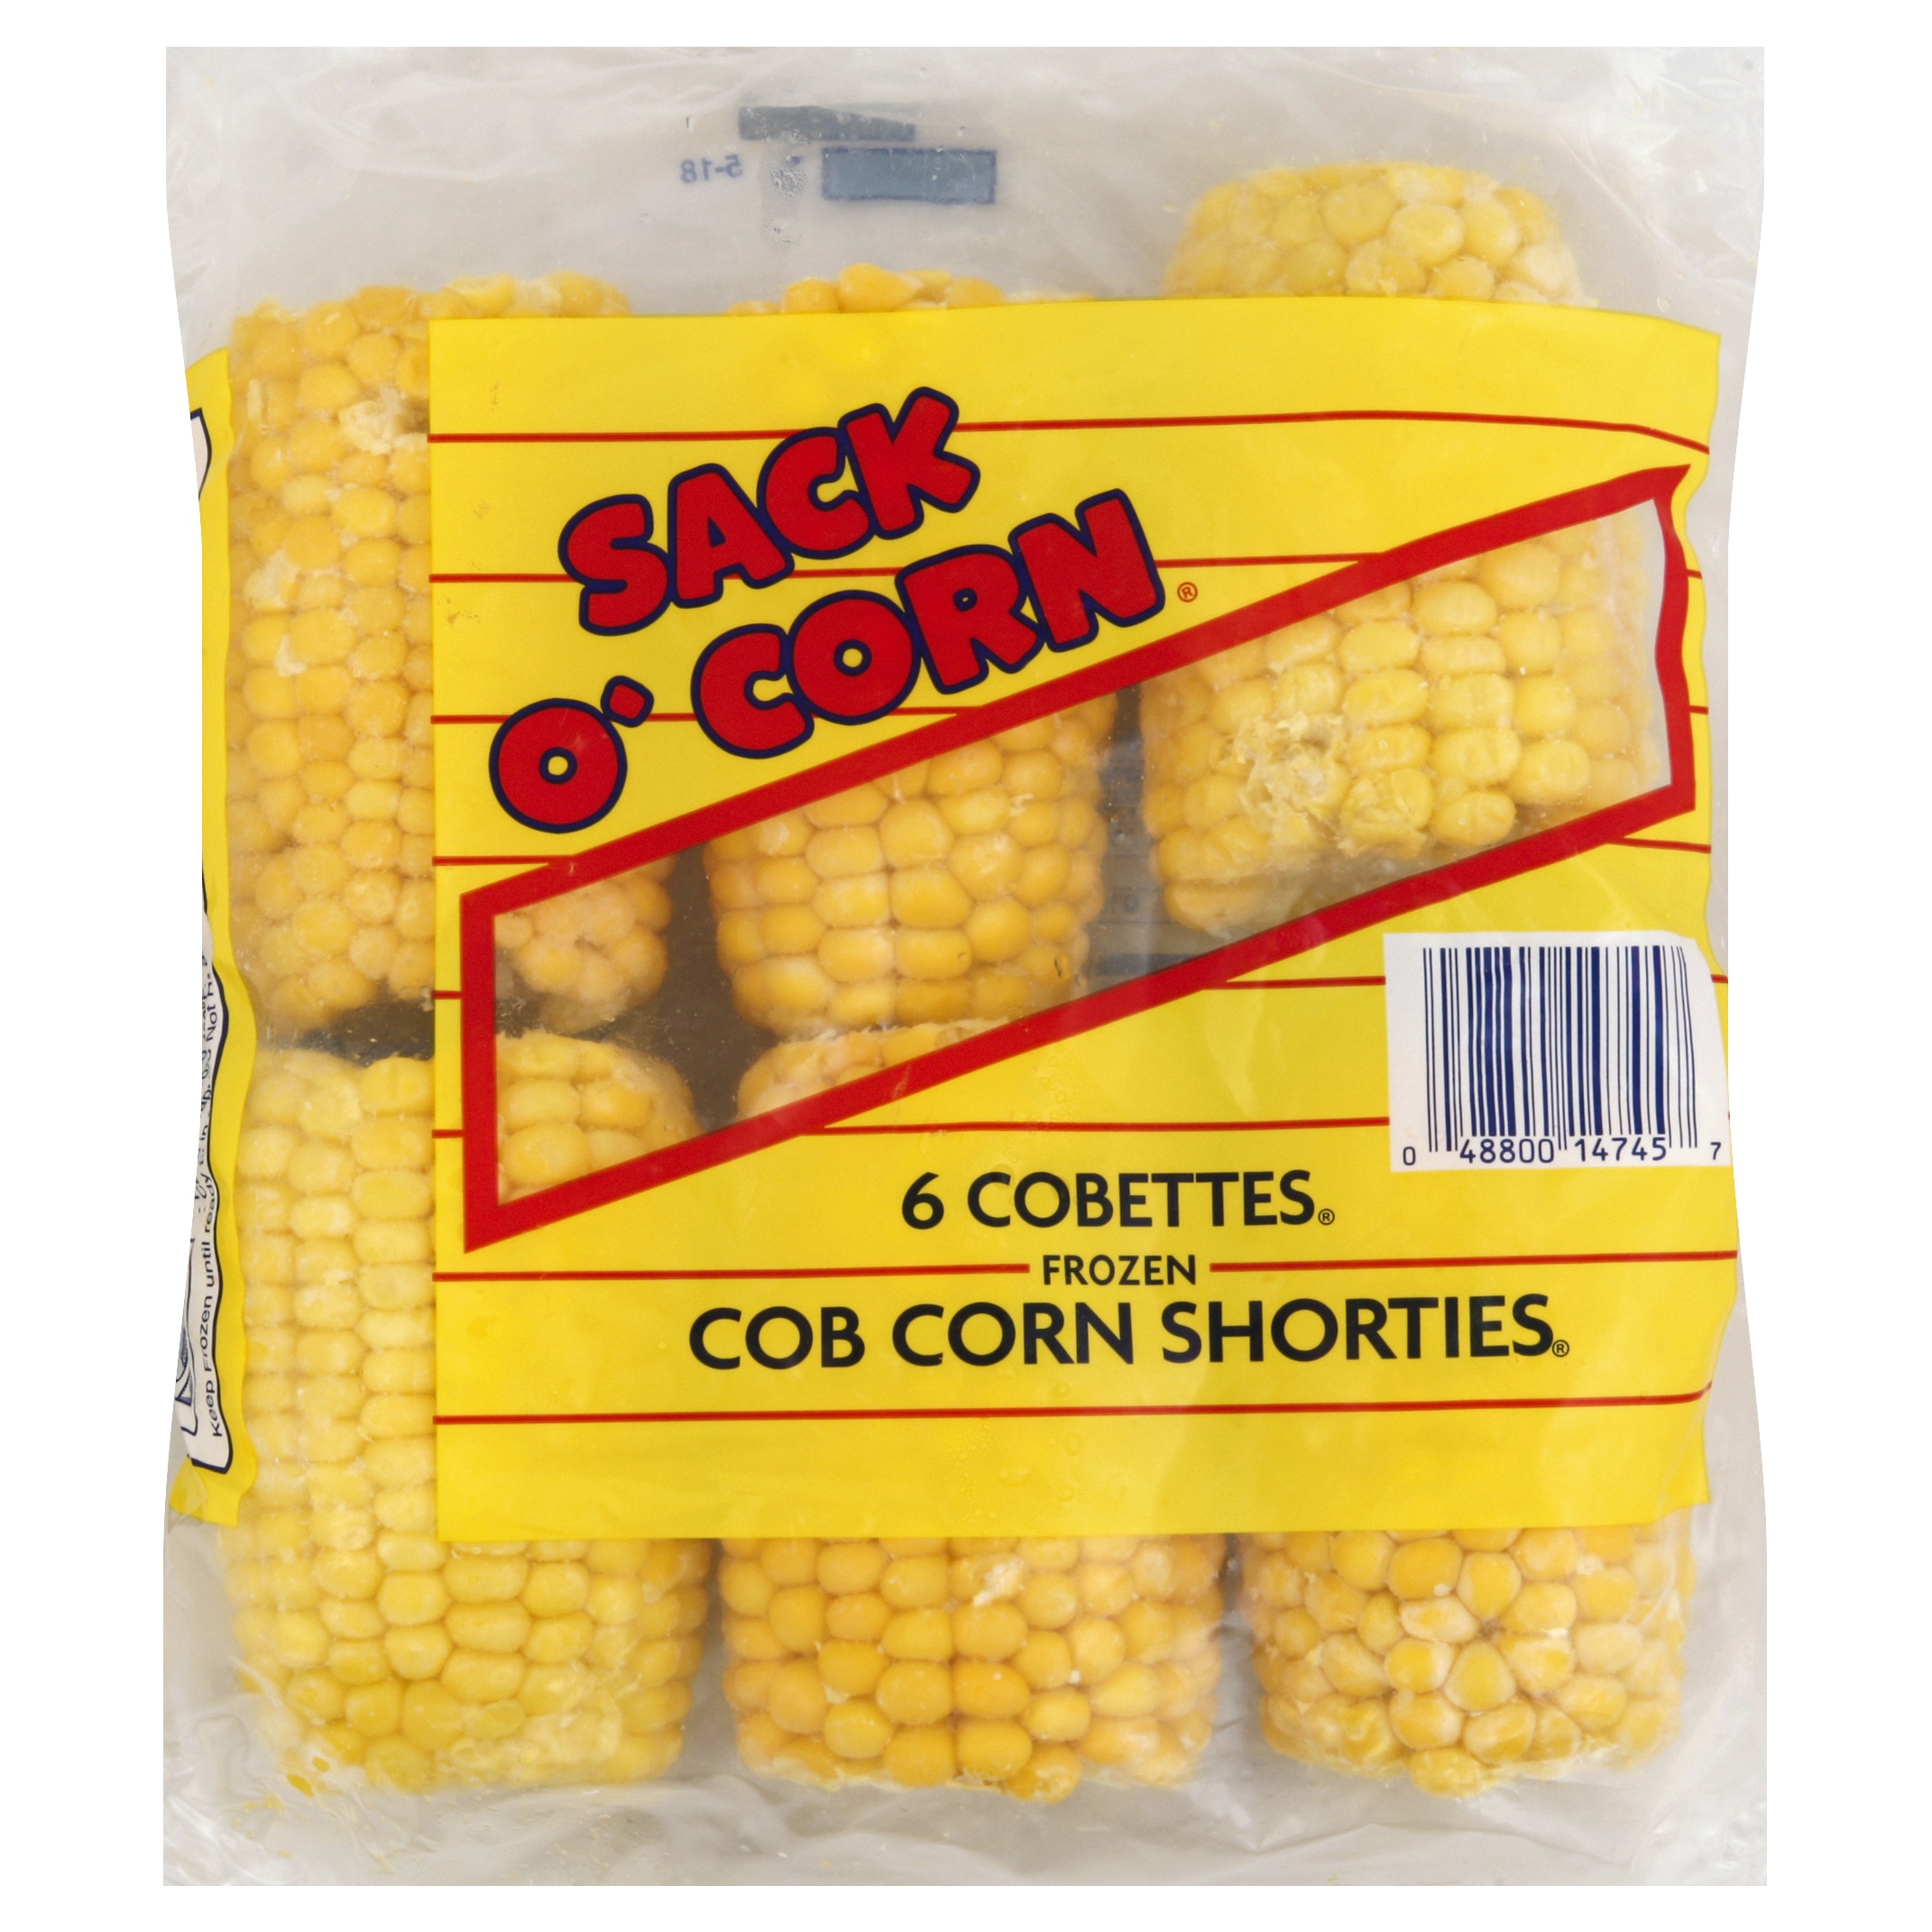
Sack O Corn Cob Corn 6 ea
Product of USA.
Brand: NORPAC FOODS
Category: Food, Beverages & Tobacco > Food Items > Fruits & Vegetables > Fresh & Frozen Vegetables > Corn